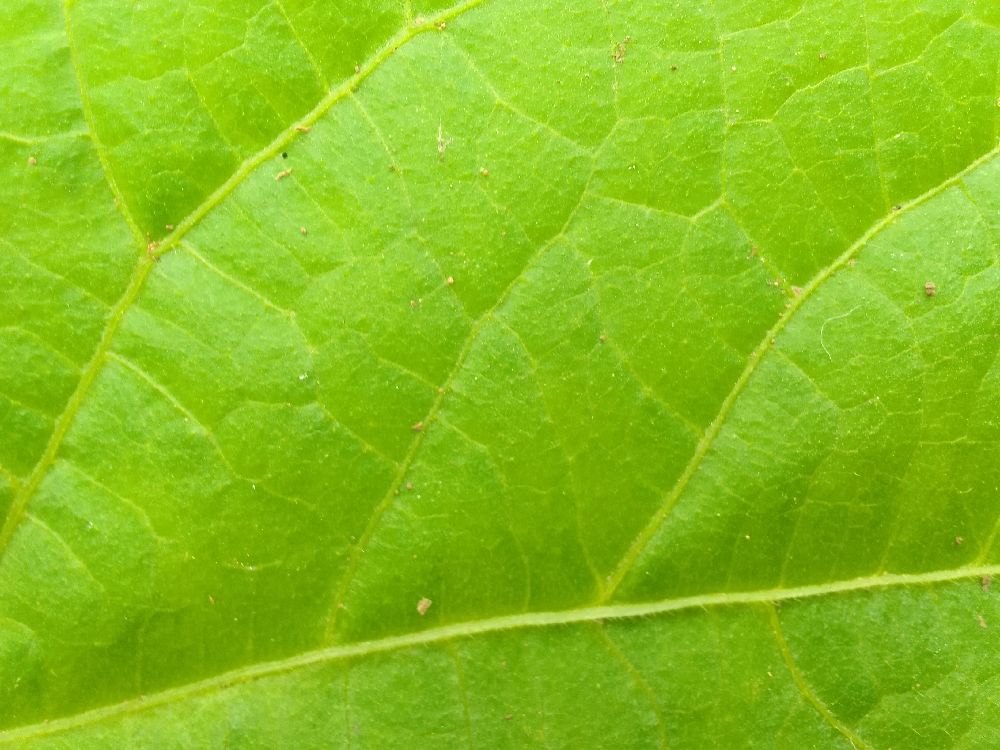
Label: healthy